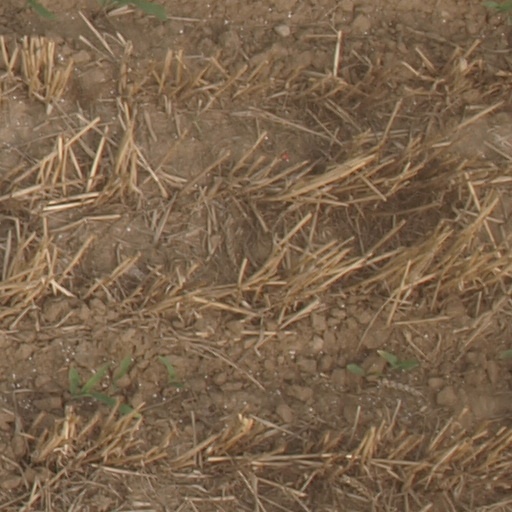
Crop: maize; corn